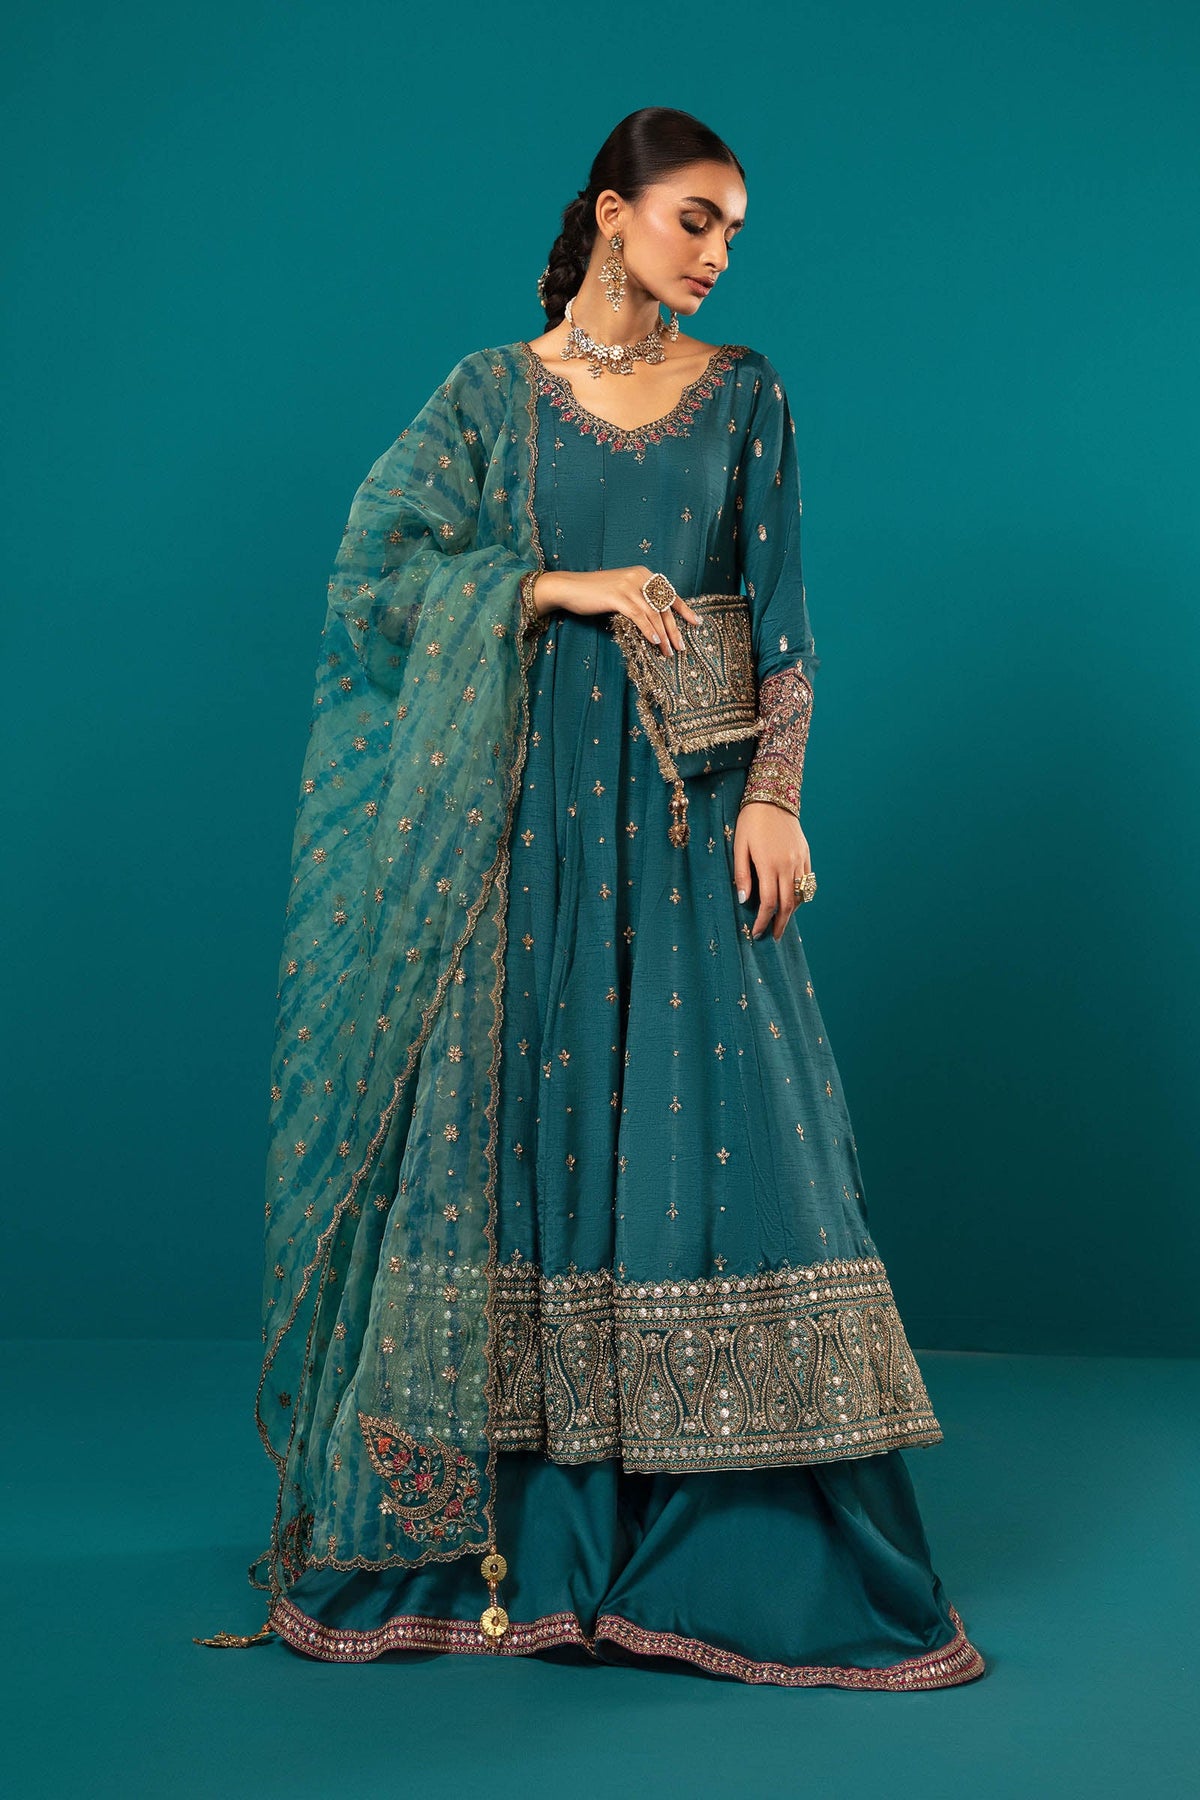
teal gold embroidered net long anark